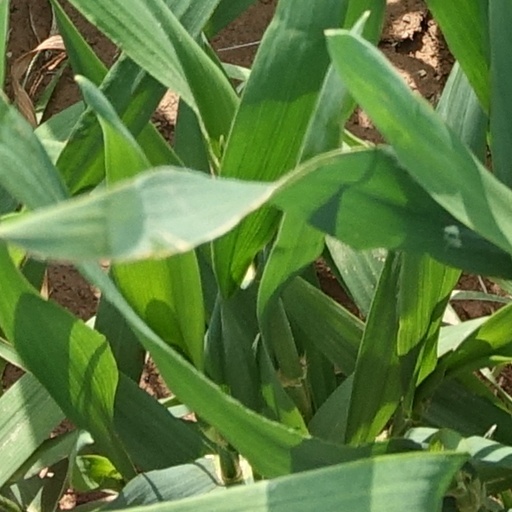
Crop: wheat